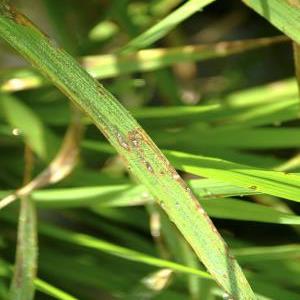
Disease: Blast